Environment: real
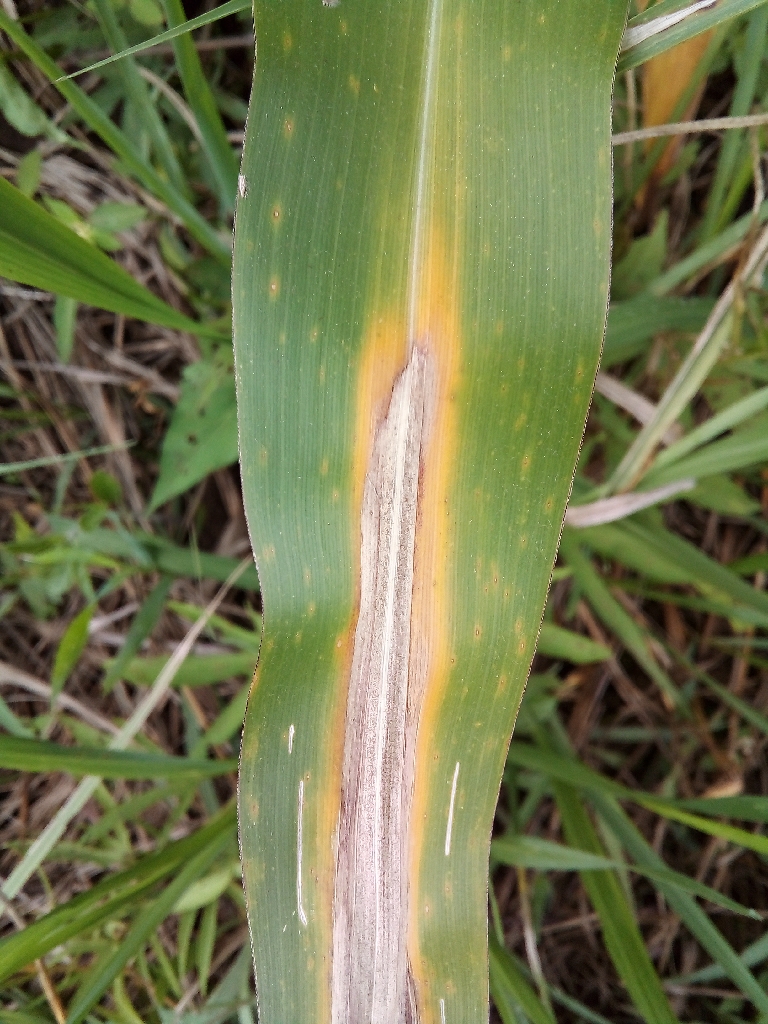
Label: northern_corn_leaf_blight